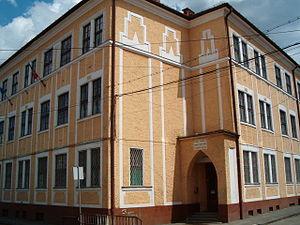
János Apáczai Csere, né le 10 juin 1625 à Apáca et décédé le 31 décembre 1659 à Kolozsvár est un écrivain, pédagogue, encyclopédiste et philosophe d’expression hongroise et latine, adepte de Comenius et du système héliocentrique de Copernic. Il a été l’un des représentants les plus remarquables du cartésianisme en Transylvanie.